Komandarm 2nd rank

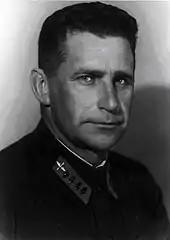
Komandarm 2nd rank, collar insignia

Until 1940 it was the third highest military rank of the Red Army. It was equivalent to Komissar army 2nd rank of the political staff in all military branches, Fleet Flag Officer 2nd rank in the "Soviet navy", or to Komissar of state security 2nd rank . With the reintroduction of regular general ranks, the designation "Komandarm 1st rank" was abolished, and replaced by General of the Army or Colonel general.